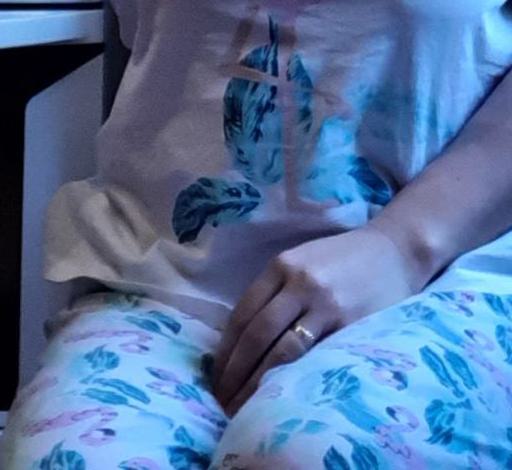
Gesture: no_gesture